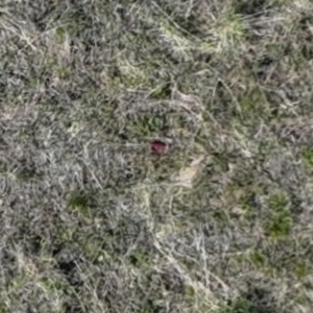
Month: may
Dye color: red
Dye concentration: high